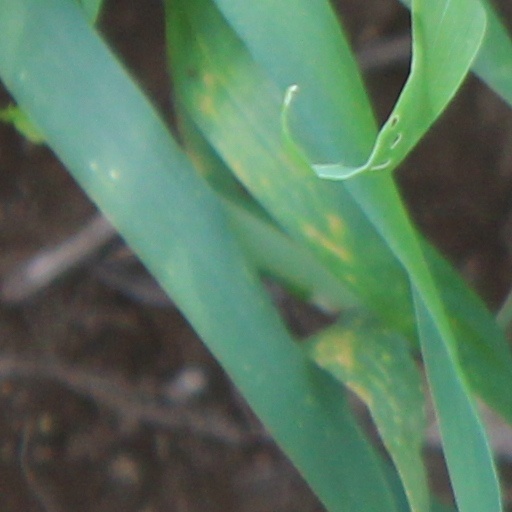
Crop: wheat